Commission on Industrial Relations

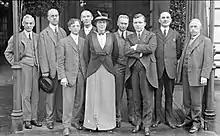
Original members of the Commission on Industrial Relations

In 1910, two leaders of the Structural Ironworkers Union, the McNamara Brothers, dynamited the Los Angeles Times building, killing twenty people. There was public outcry as a result, and President William Howard Taft proposed the creation of a nine-person investigative committee called the Commission on Industrial Relations, which was approved by Congress to be formally created April 23, 1912. Its findings were filed April 23, 1915.